Military history of the Tang dynasty

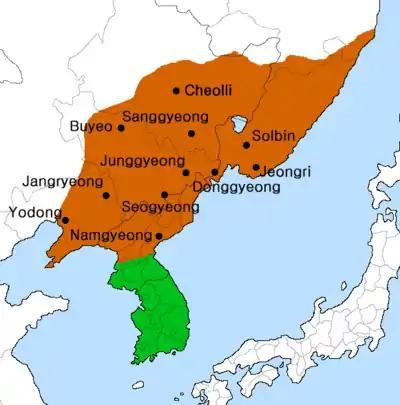
Balhae in 830

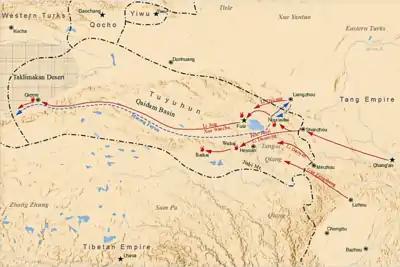
Tang-Tuyuhun War, 634–635

In 708, the Turgesh attacked Qiuci and in 709, defeated a Tang army.